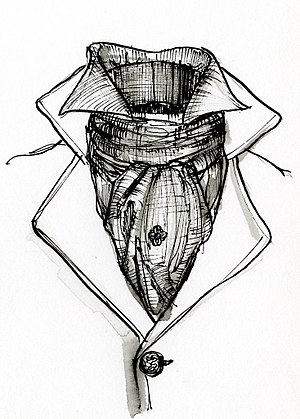
Kravat
Cravat i det 20. århundrede.
Kravat er et halsbind, færdigbundet slips eller andet klæde traditionelt båret af mænd til at binde om halsen, oftest dekorativt. Kravatten kaldes undertiden også en ascot.